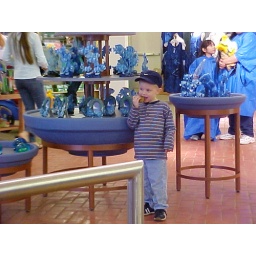
Colton playing in water at clays house 3